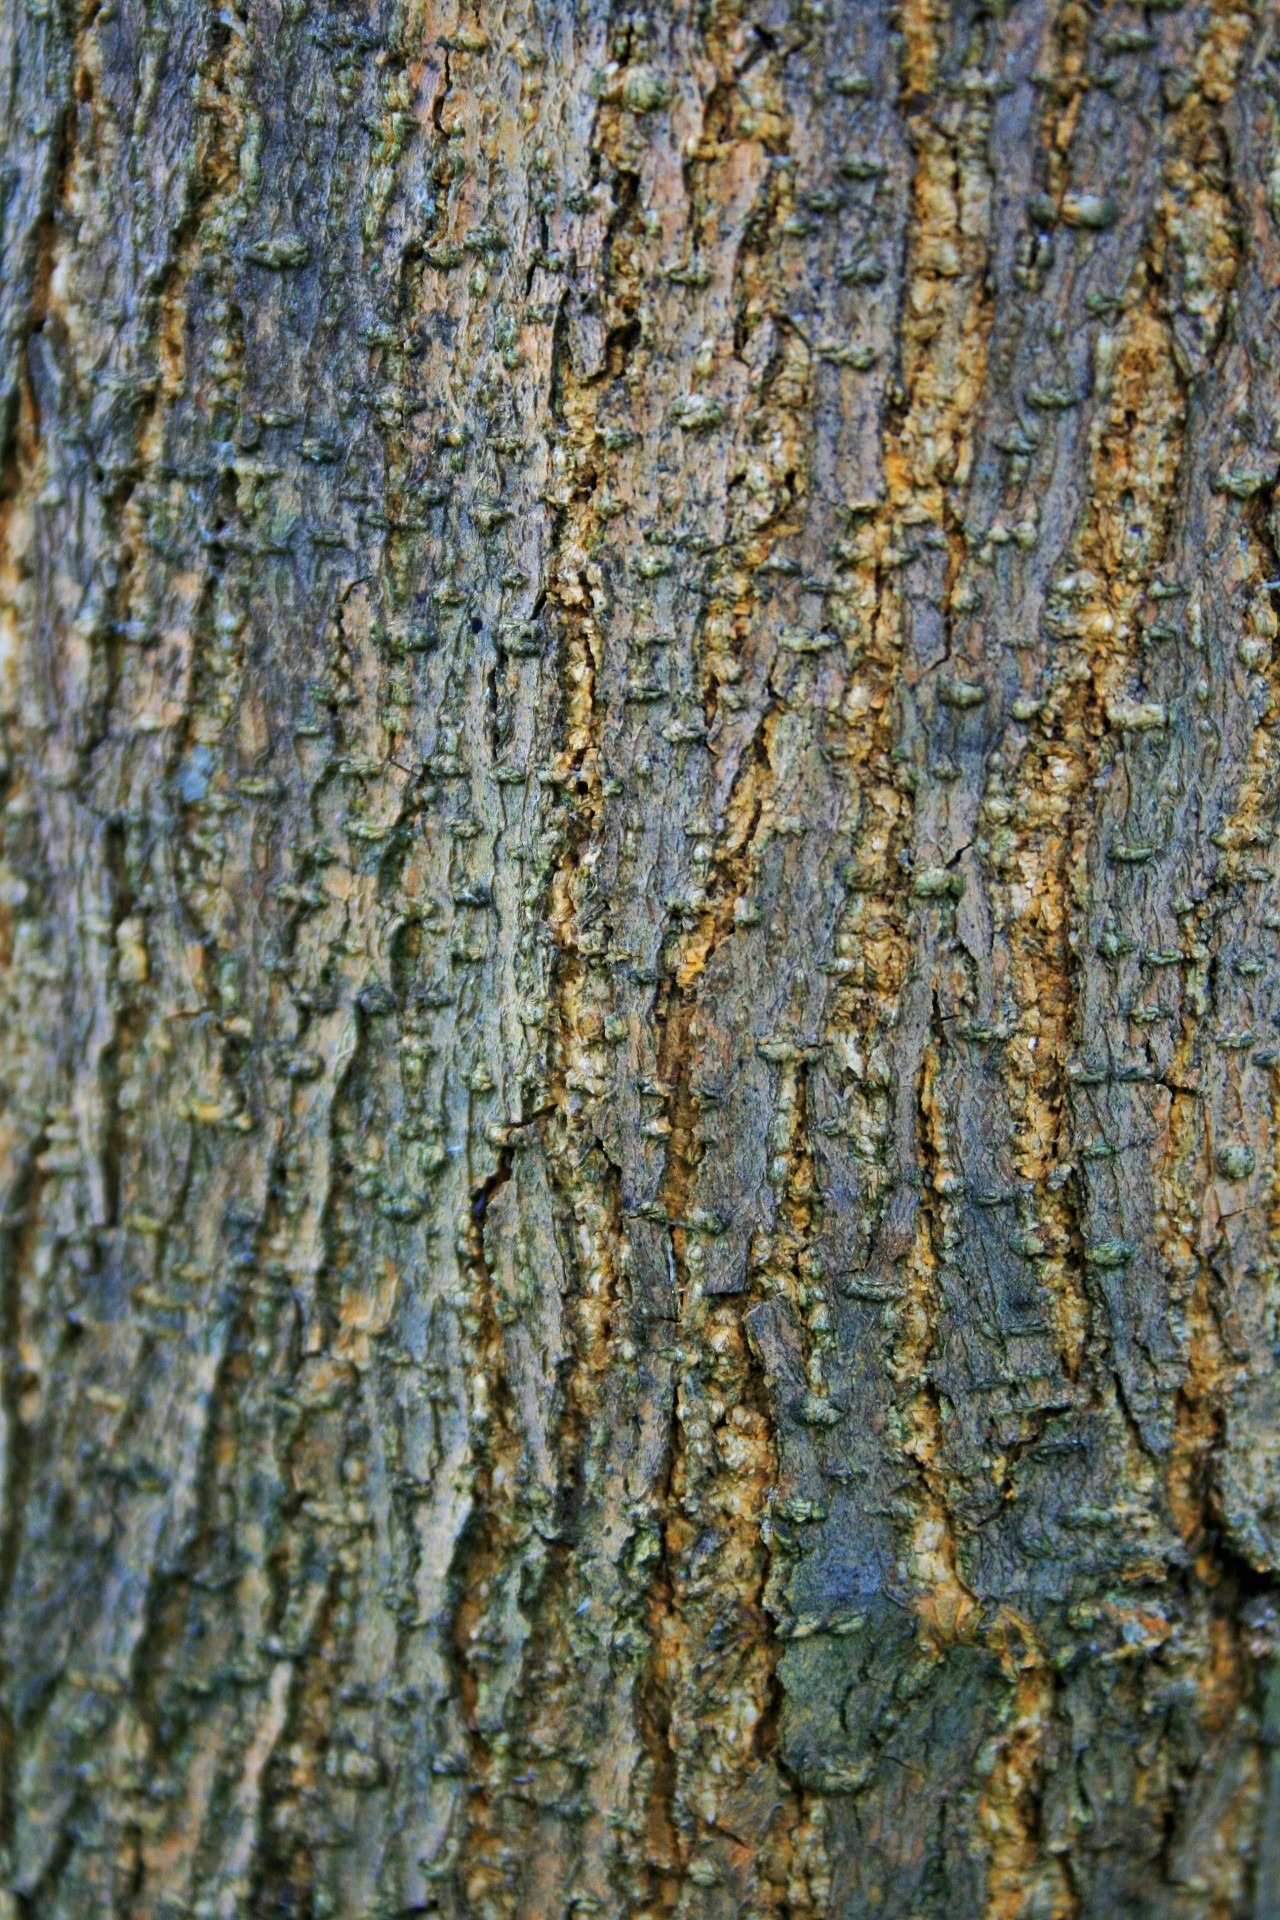
tree, branch, growth, plant, wood, leaf, fall, trunk, bark, floral, environment, foliage, birch, grow, natural, soil, rough, botany, environmental, agriculture, botanical, life, surface, eco, ecology, textured, camouflage, outdoors, growing, deciduous, oak, grove, crumbling, conservation, peeling, backdrop, organic, patches, flowering plant, plant stem, woody plant, land plant